American bullfrog

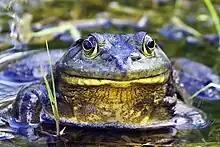
In typical aquatic habitat

The bullfrog is originally native to eastern North America, where it is commonly found in every U.S. state east of the Mississippi River. Its natural range extends from the eastern Canadian Maritime Provinces to as far west as Idaho and Texas, and as far north as Michigan (including the Upper Peninsula), Minnesota and Montana; it is largely absent in North Dakota. The bullfrog has also been introduced onto Nantucket island, as well as portions of the western U.S., including Arizona, California, Colorado, Hawaii, Idaho, Nevada, New Mexico, Oregon, Utah, Washington and Wyoming. In these states, it is considered to be an invasive species, as concerns exist that it may outcompete or prey upon native species of reptiles and amphibians, disrupting the delicate ecological balance of certain areas. The bullfrog has been introduced in Hawaii, South America, Asia, the Caribbean, and Europe for various purposes including frog farming and population control of other species. It is very common on the West Coast, especially in California, where it is believed to pose a threat to the California red-legged frog, and is considered to be a factor in the decline of that vulnerable species. Bullfrogs have been found to feed on the young of several snakes, including the California endemic giant garter snake, a threatened species. In early 2023, the Utah Department of Natural Resources began tweeting tips on how to catch and cook bullfrogs in an effort to encourage residents to help control the growing population by catching the invasive frogs for food.